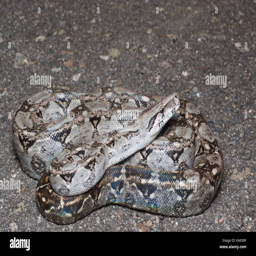
biological species on a paved road at night